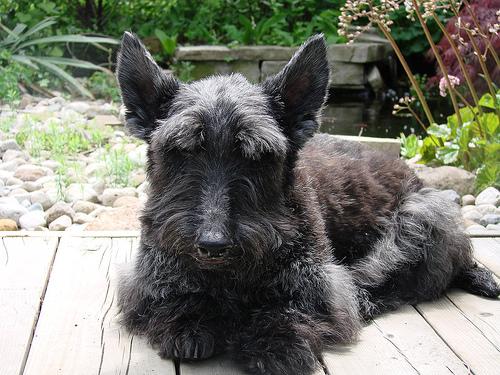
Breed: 206-n000037-Scotch_terrier